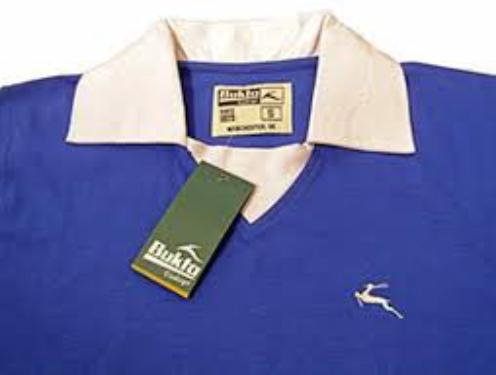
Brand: bukta
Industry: Clothes